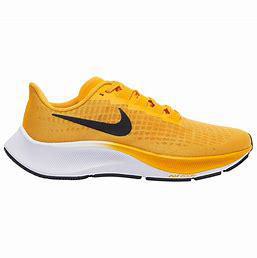
Brand: Nike
Model: Pegasus 41